Military Inc.

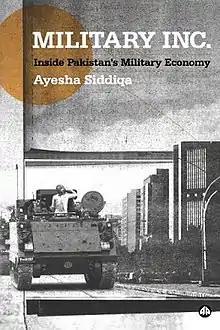
First edition

Military Inc.: Inside Pakistan's Military Economy is a book about the Pakistan military's economic activities and its consequences, written by Ayesha Siddiqa.